Osip Sorokhtei

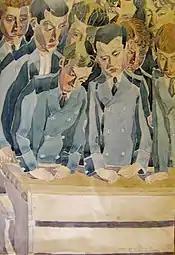
Gymnasium Students

He soon developed an interest in drawing and often snuck away from the Jesuit school, which he loathed, to take lessons from a local, unsuccessful, painter. Eventually, unable to tolerate the school, he ran away from home. When he returned, he was enrolled at the Teacher's Seminary instead, and graduated from there in 1910, although he had no intention of becoming a teacher.